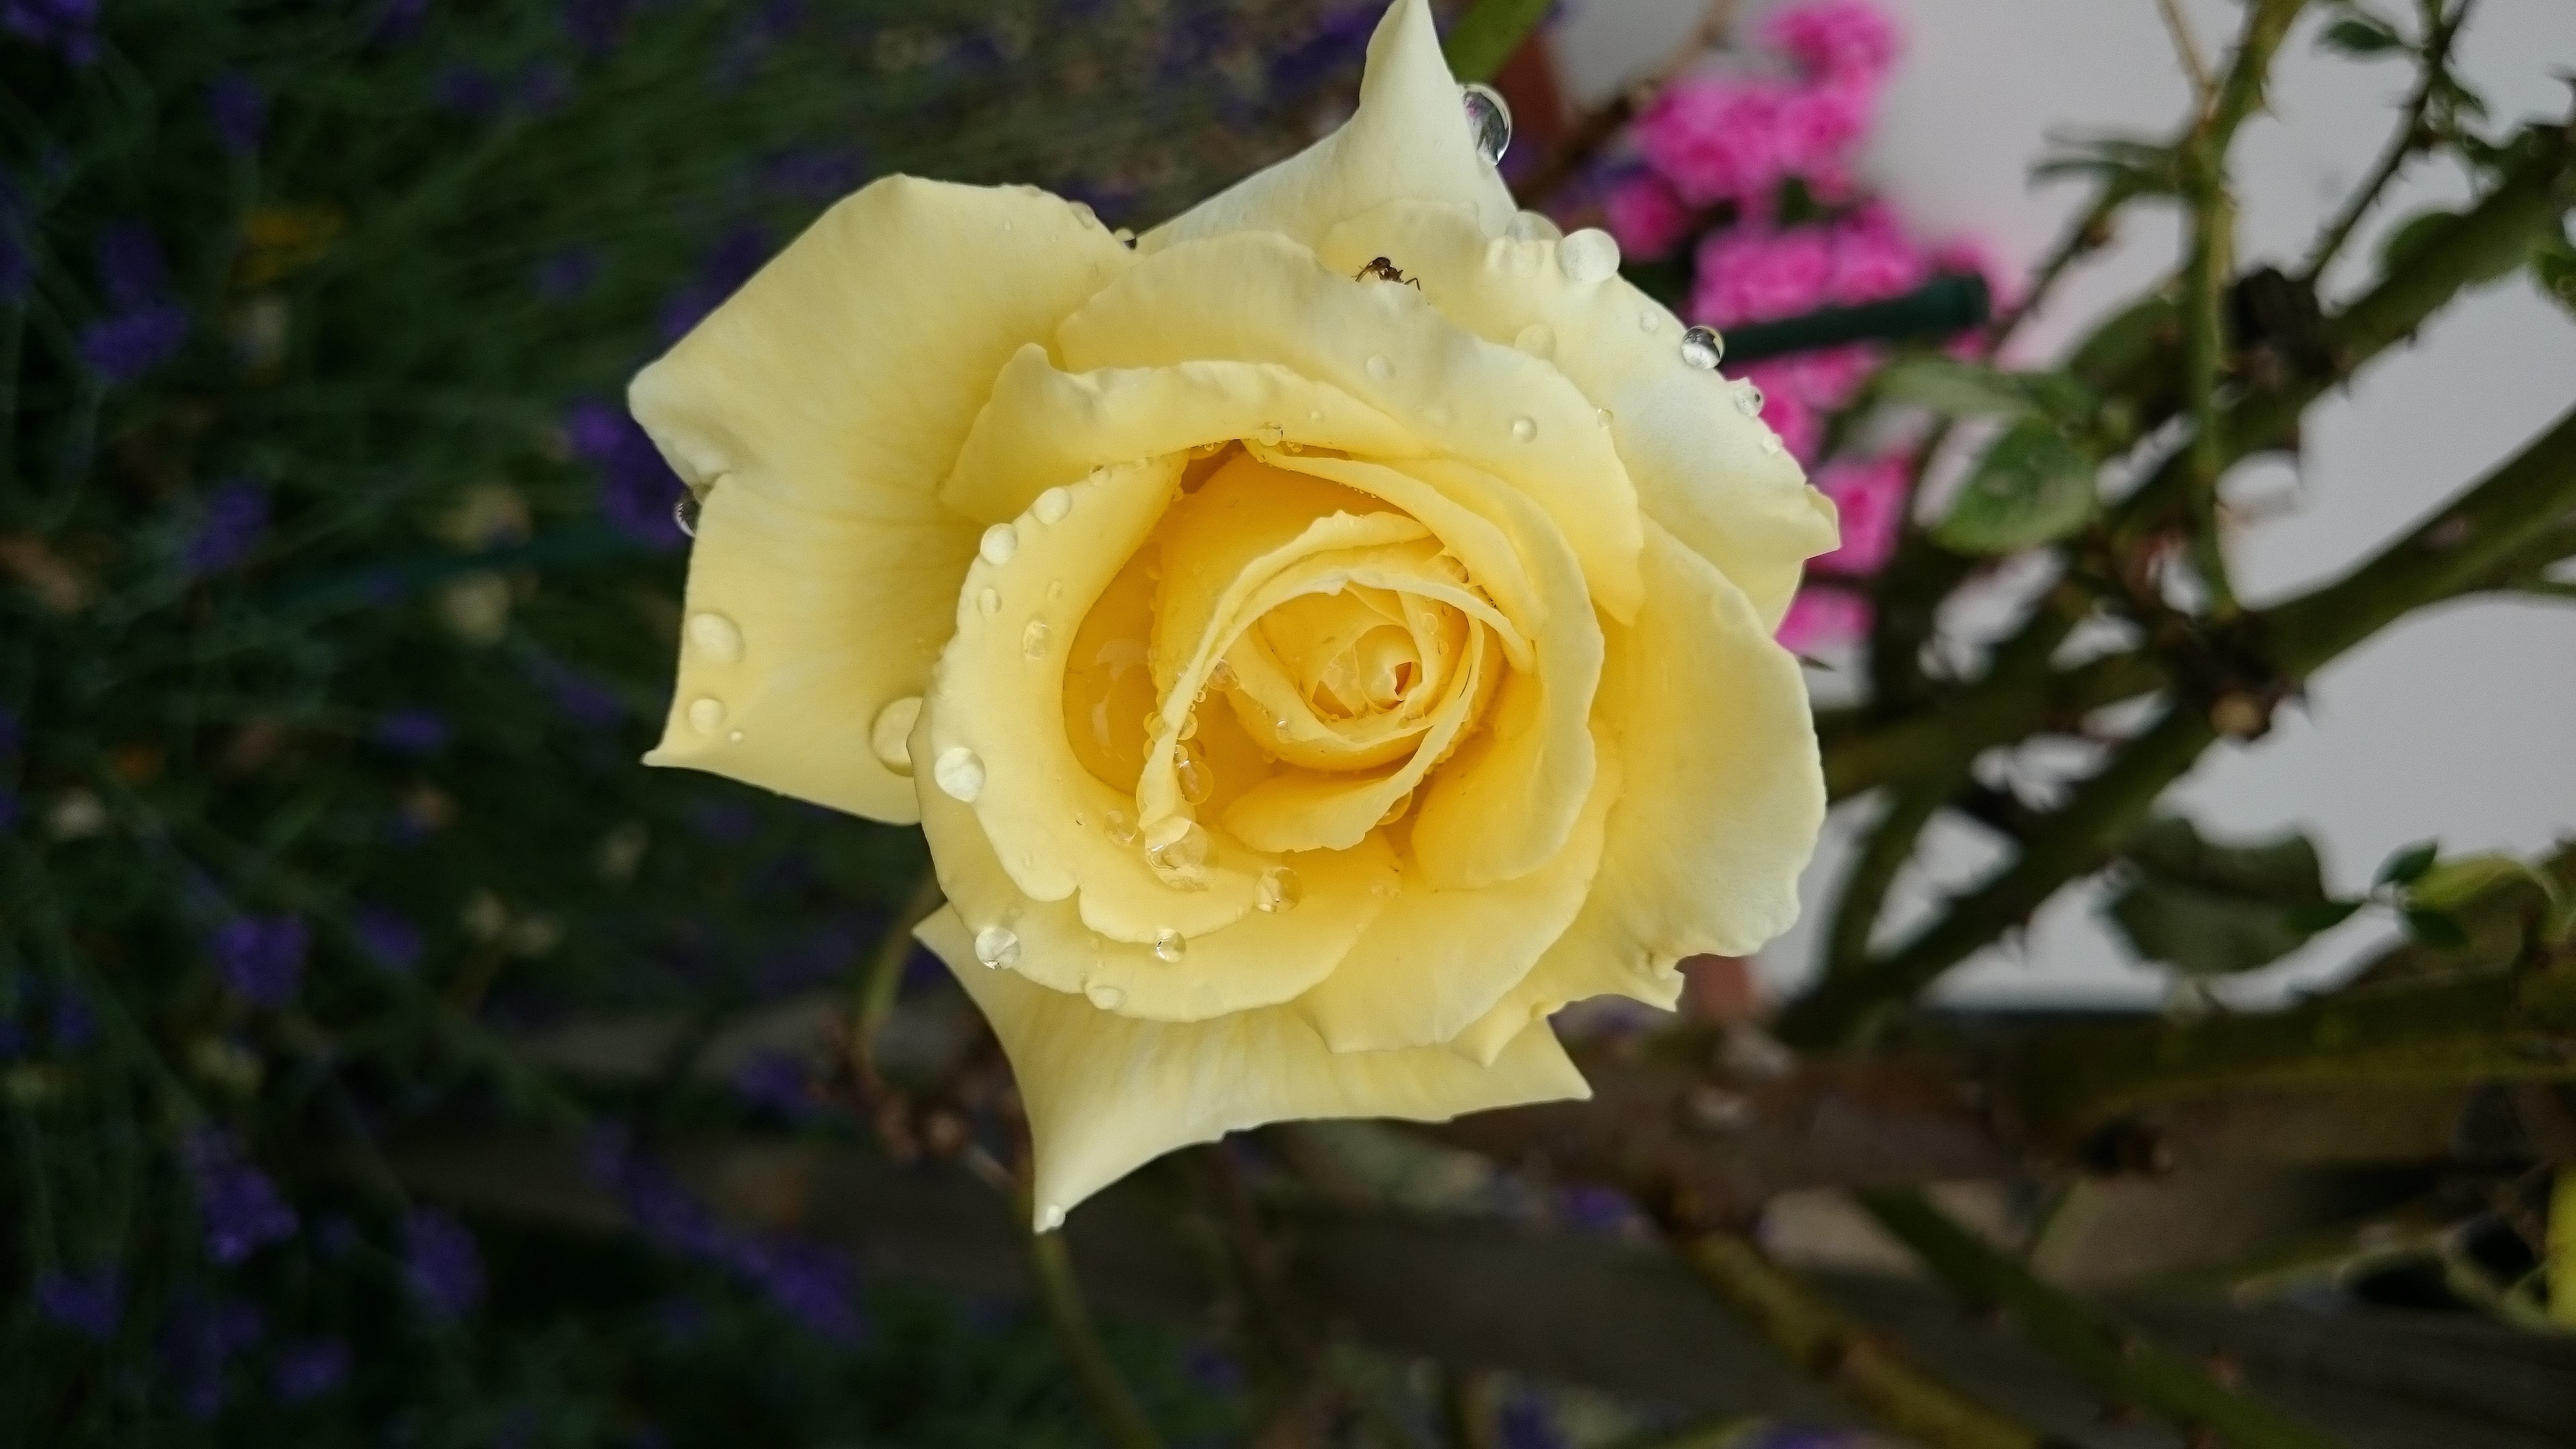
blossom, plant, flower, petal, summer, rose, botany, yellow, garden, close, flora, floribunda, fragrance, yellow rose, macro photography, flowering plant, garden roses, rose family, plant stem, land plant, rose order, austrian briar